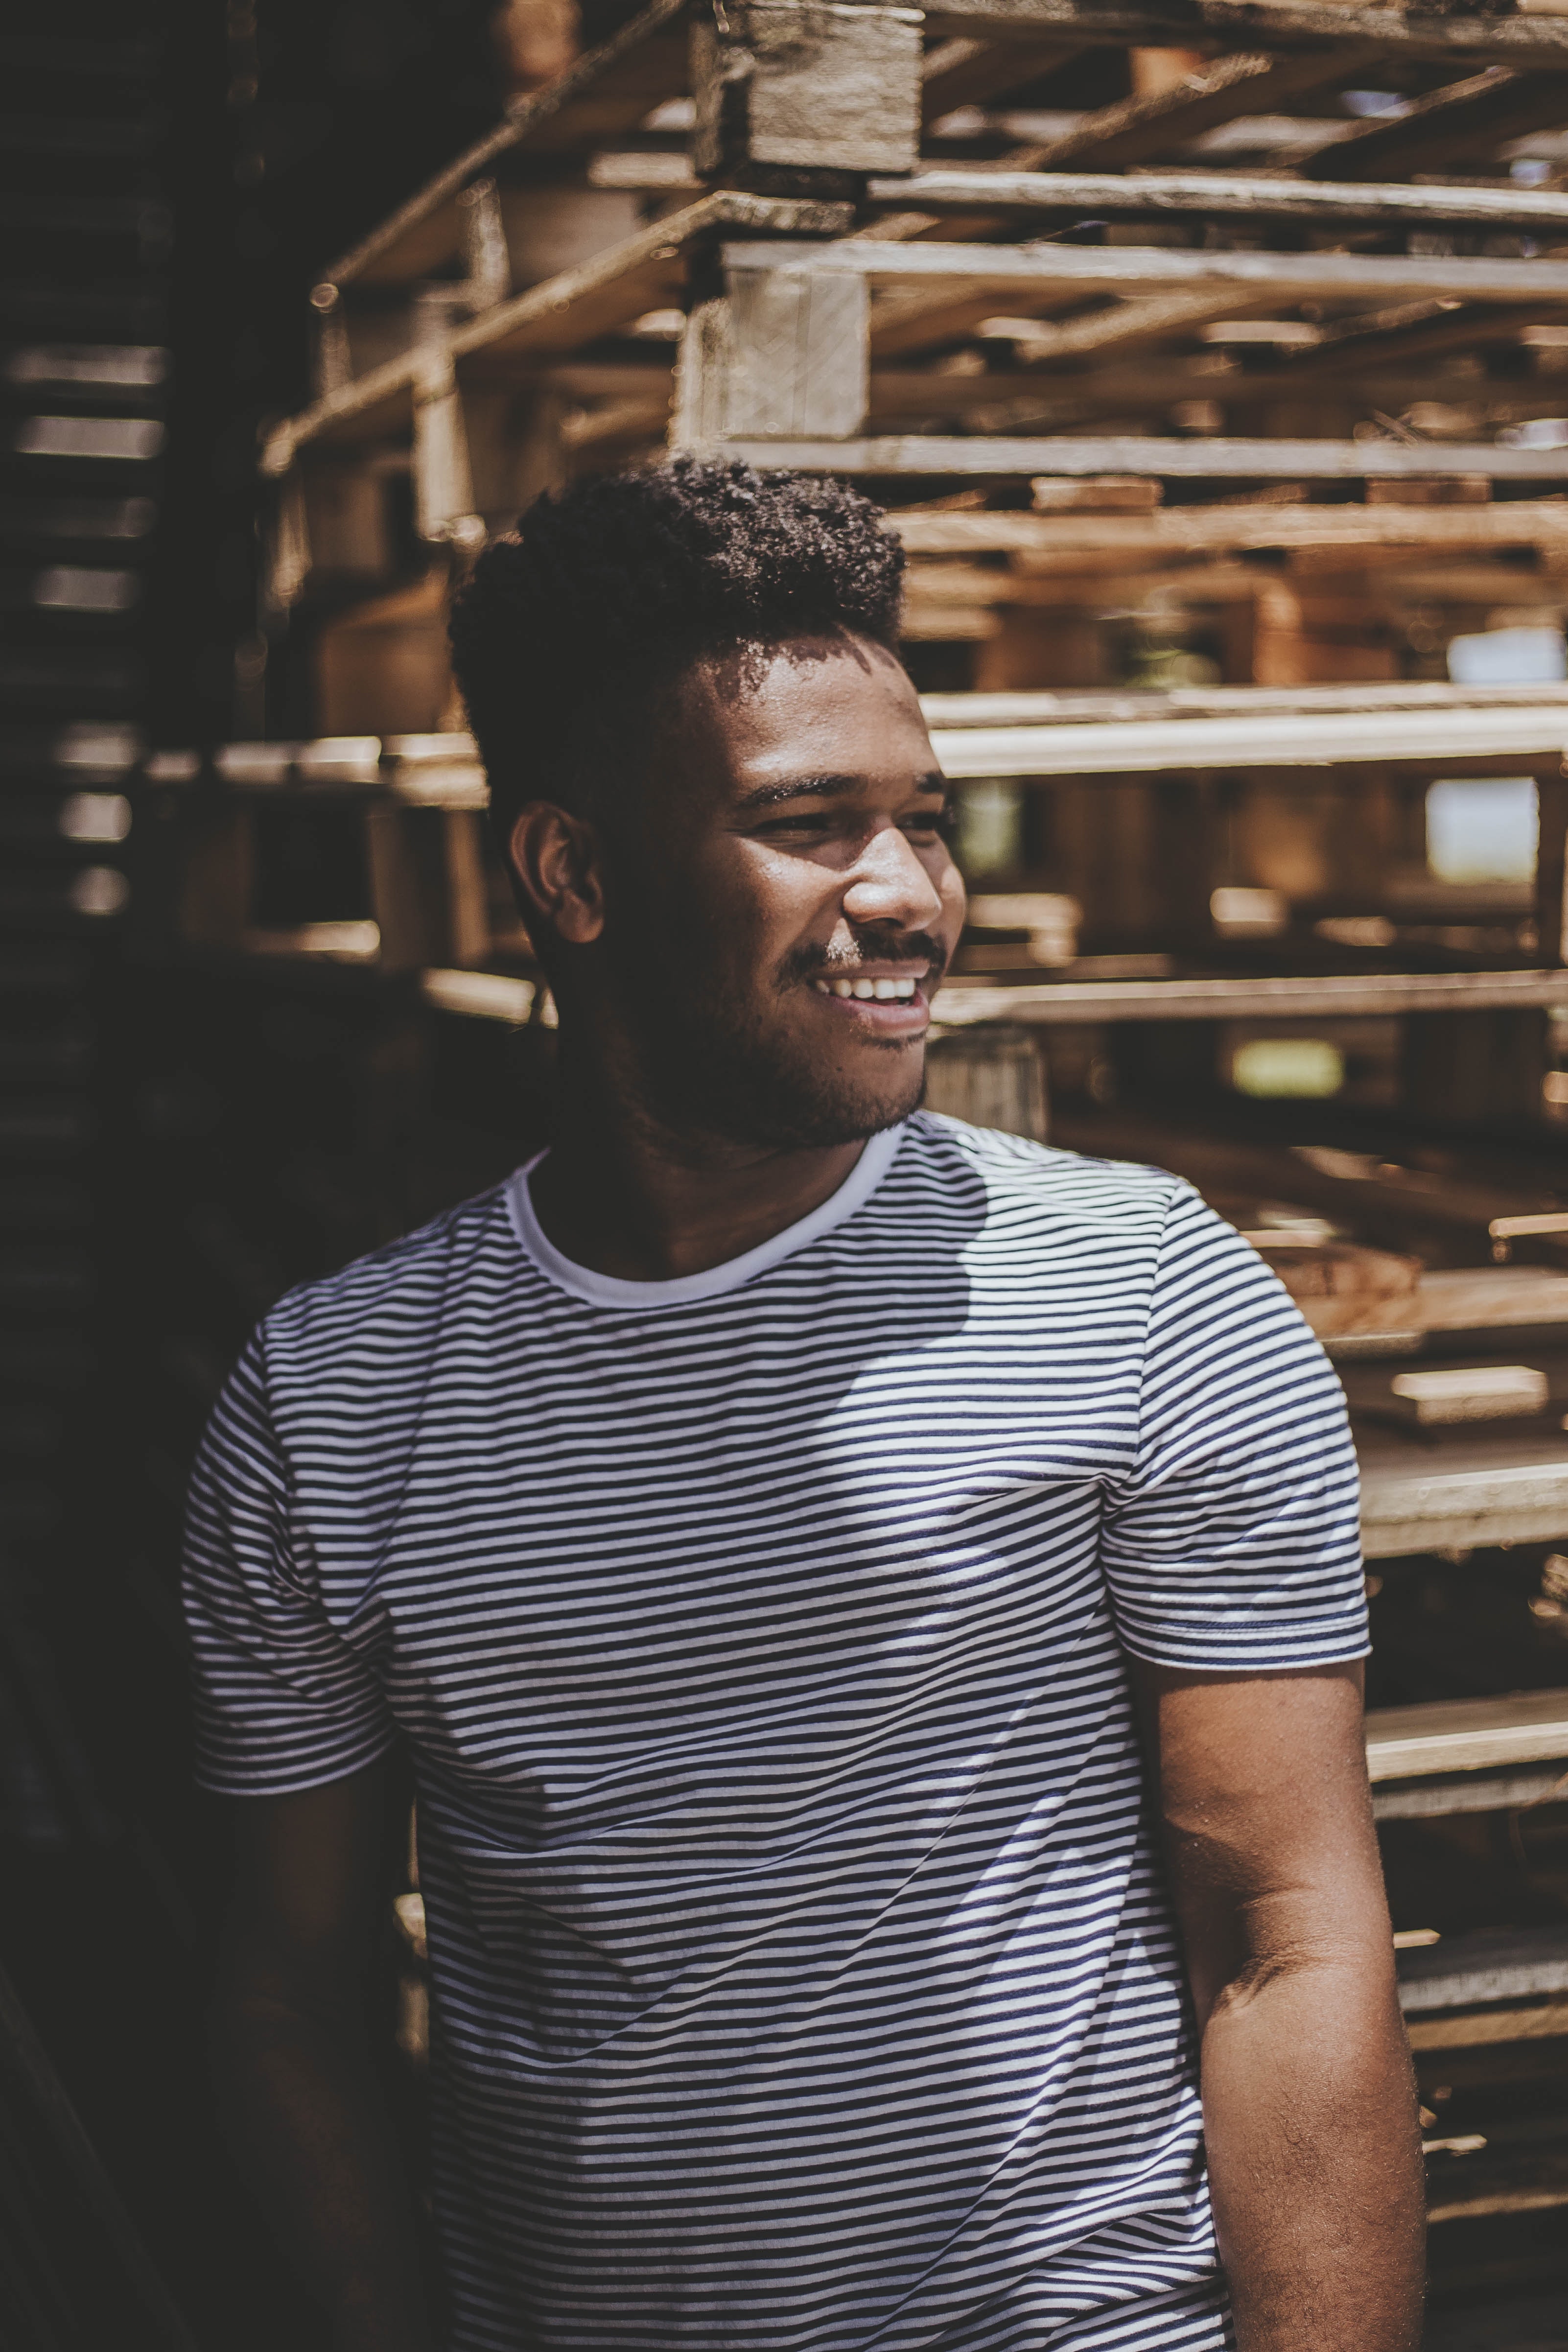
head, chin, male, yellow, standing, cool, forehead, human, smile, neck, photography, t shirt, adaptation, temple, facial hair, portrait photography, photo shoot, glasses, gentleman, ear, style, beard